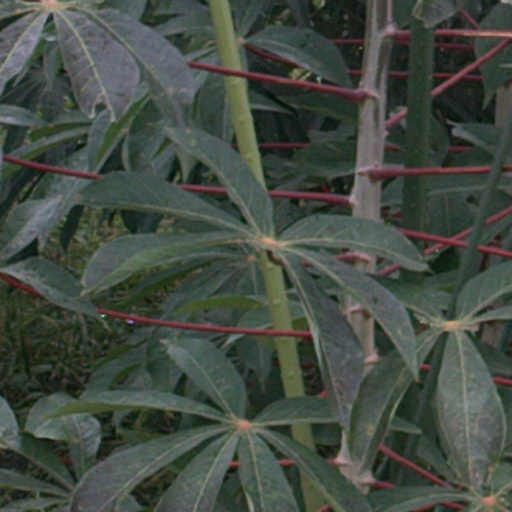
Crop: cassava